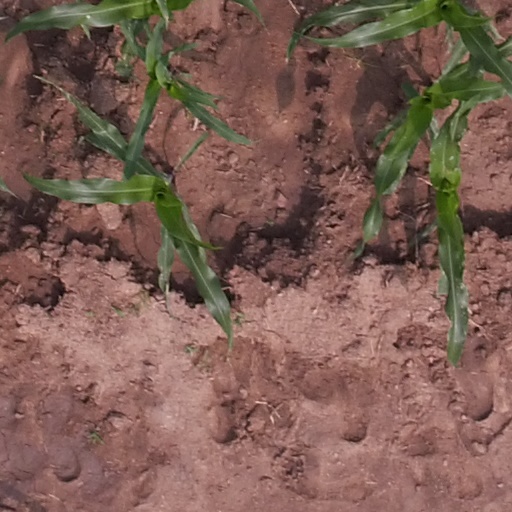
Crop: maize; corn